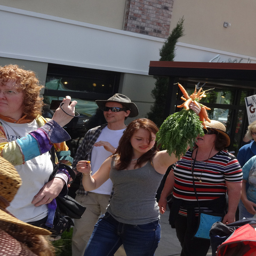
A girl holding up a bunch of raw carrots amongst a group of people
A woman in a crowd on a city street holding up a bunch of carrots.
A group of people that are standing toghether.
A woman holding a up a batch of carrots with the plant on them.
a girl is holding up a couple of carrots